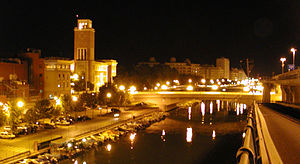
Pescara / Økonomi og kultur
Aftenstemning ved floden
Pescara er hovedbyen i provinsen Pescara og er med 120.286 indbyggere den største by i regionen Abruzzo i det centrale Italien. Byen ligger, hvor floden Aterno-Pescara munder ud i Adriaterhavet. På trods af sin størrelse er Pescara i sin nuværende form en af regionens yngste byer, opstået i 1927 ved sammenslutningen af det lille fiskerleje Pescara i provinsen Chieti med havnebyen Castellamare Adriatico på nordsiden af floden i provinsen Teramo. Ved samme lejlighed opstod provinsen Pescara. En af de vigtigste initiativtagere til oprettelsen af den samlede kommune og nye provins var digteren Gabriele D'Annunzio, der var født i Pescara.